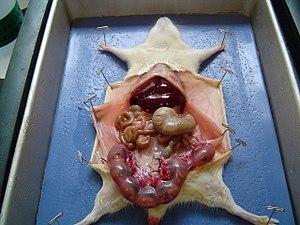
Une dissection consiste en l'ouverture d'un corps animal ou végétal selon un protocole défini. La dissection est pratiquée dans les cours de biologie, botanique et anatomie. On parle de dissection humaine quand elle s'exerce sur un être humain.